Jesse Whitfield Covington

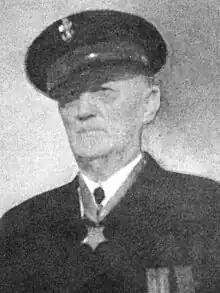
Jesse W. Covington

Jesse Whitfield Covington (September 16, 1889 – November 21, 1966) was an American sailor serving in the United States Navy during World War I who received the Medal of Honor for bravery.